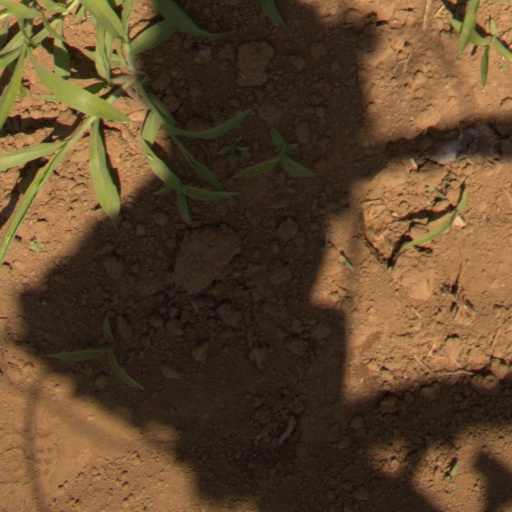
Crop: Jerusalem artichoke